Bill Graham Archives v. Dorling Kindersley, Ltd.

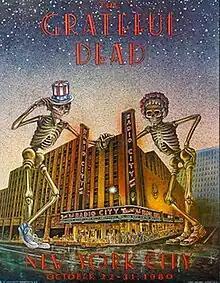
The 1980 Radio City Music Hall promotional poster

Some of the image reuses actually served, Restani noted, to "[enhance] the reader's understanding of the biographical text." In a footnote, she pointed to one, a poster commemorating a special 15th anniversary concert series by the band at Radio City Music Hall in New York. It showed two giant skeletons, iconography commonly associated with the band, standing next to the theater. Management there was unfamiliar with that use and thought the band was implying that Radio City was soon going to close down, leading to a lawsuit that was withdrawn after the band's management explained the imagery. Other images, while they might not have directly enhanced the text, nevertheless served to "graphically [represent] the fact of significant Grateful Dead concert events selected by the "Illustrated Trip"s author for inclusion in the book's timeline." She noted how one, of a Winterland Ballroom show in the late 1960s, conveyed a fact not mentioned in the accompanying text: that at that point in their career the Dead were still getting second billing to Jefferson Airplane.